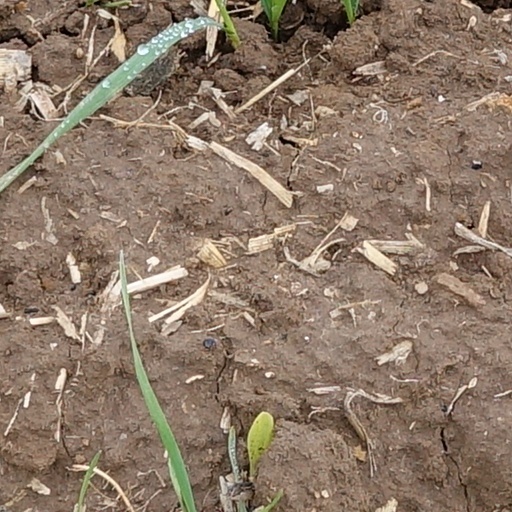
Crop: wheat